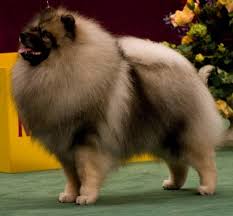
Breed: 223-n000092-keeshond